River-class destroyer (1903)

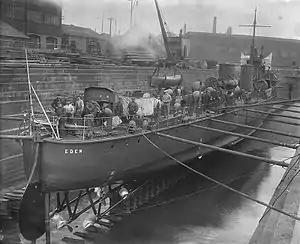
View at stern and the three propeller shafts of HMS "Eden", 1904 laying in the dry dock

As with other early British destroyer classes, the Admiralty invited specialist private firms to submit their own designs for destroyers which would meet the specification. The idea was to use the builders' knowledge of building small, fast, ships to help cram powerful machinery into a small hull. For this reason, details of the hull and internal arrangements differed between ships in the class.